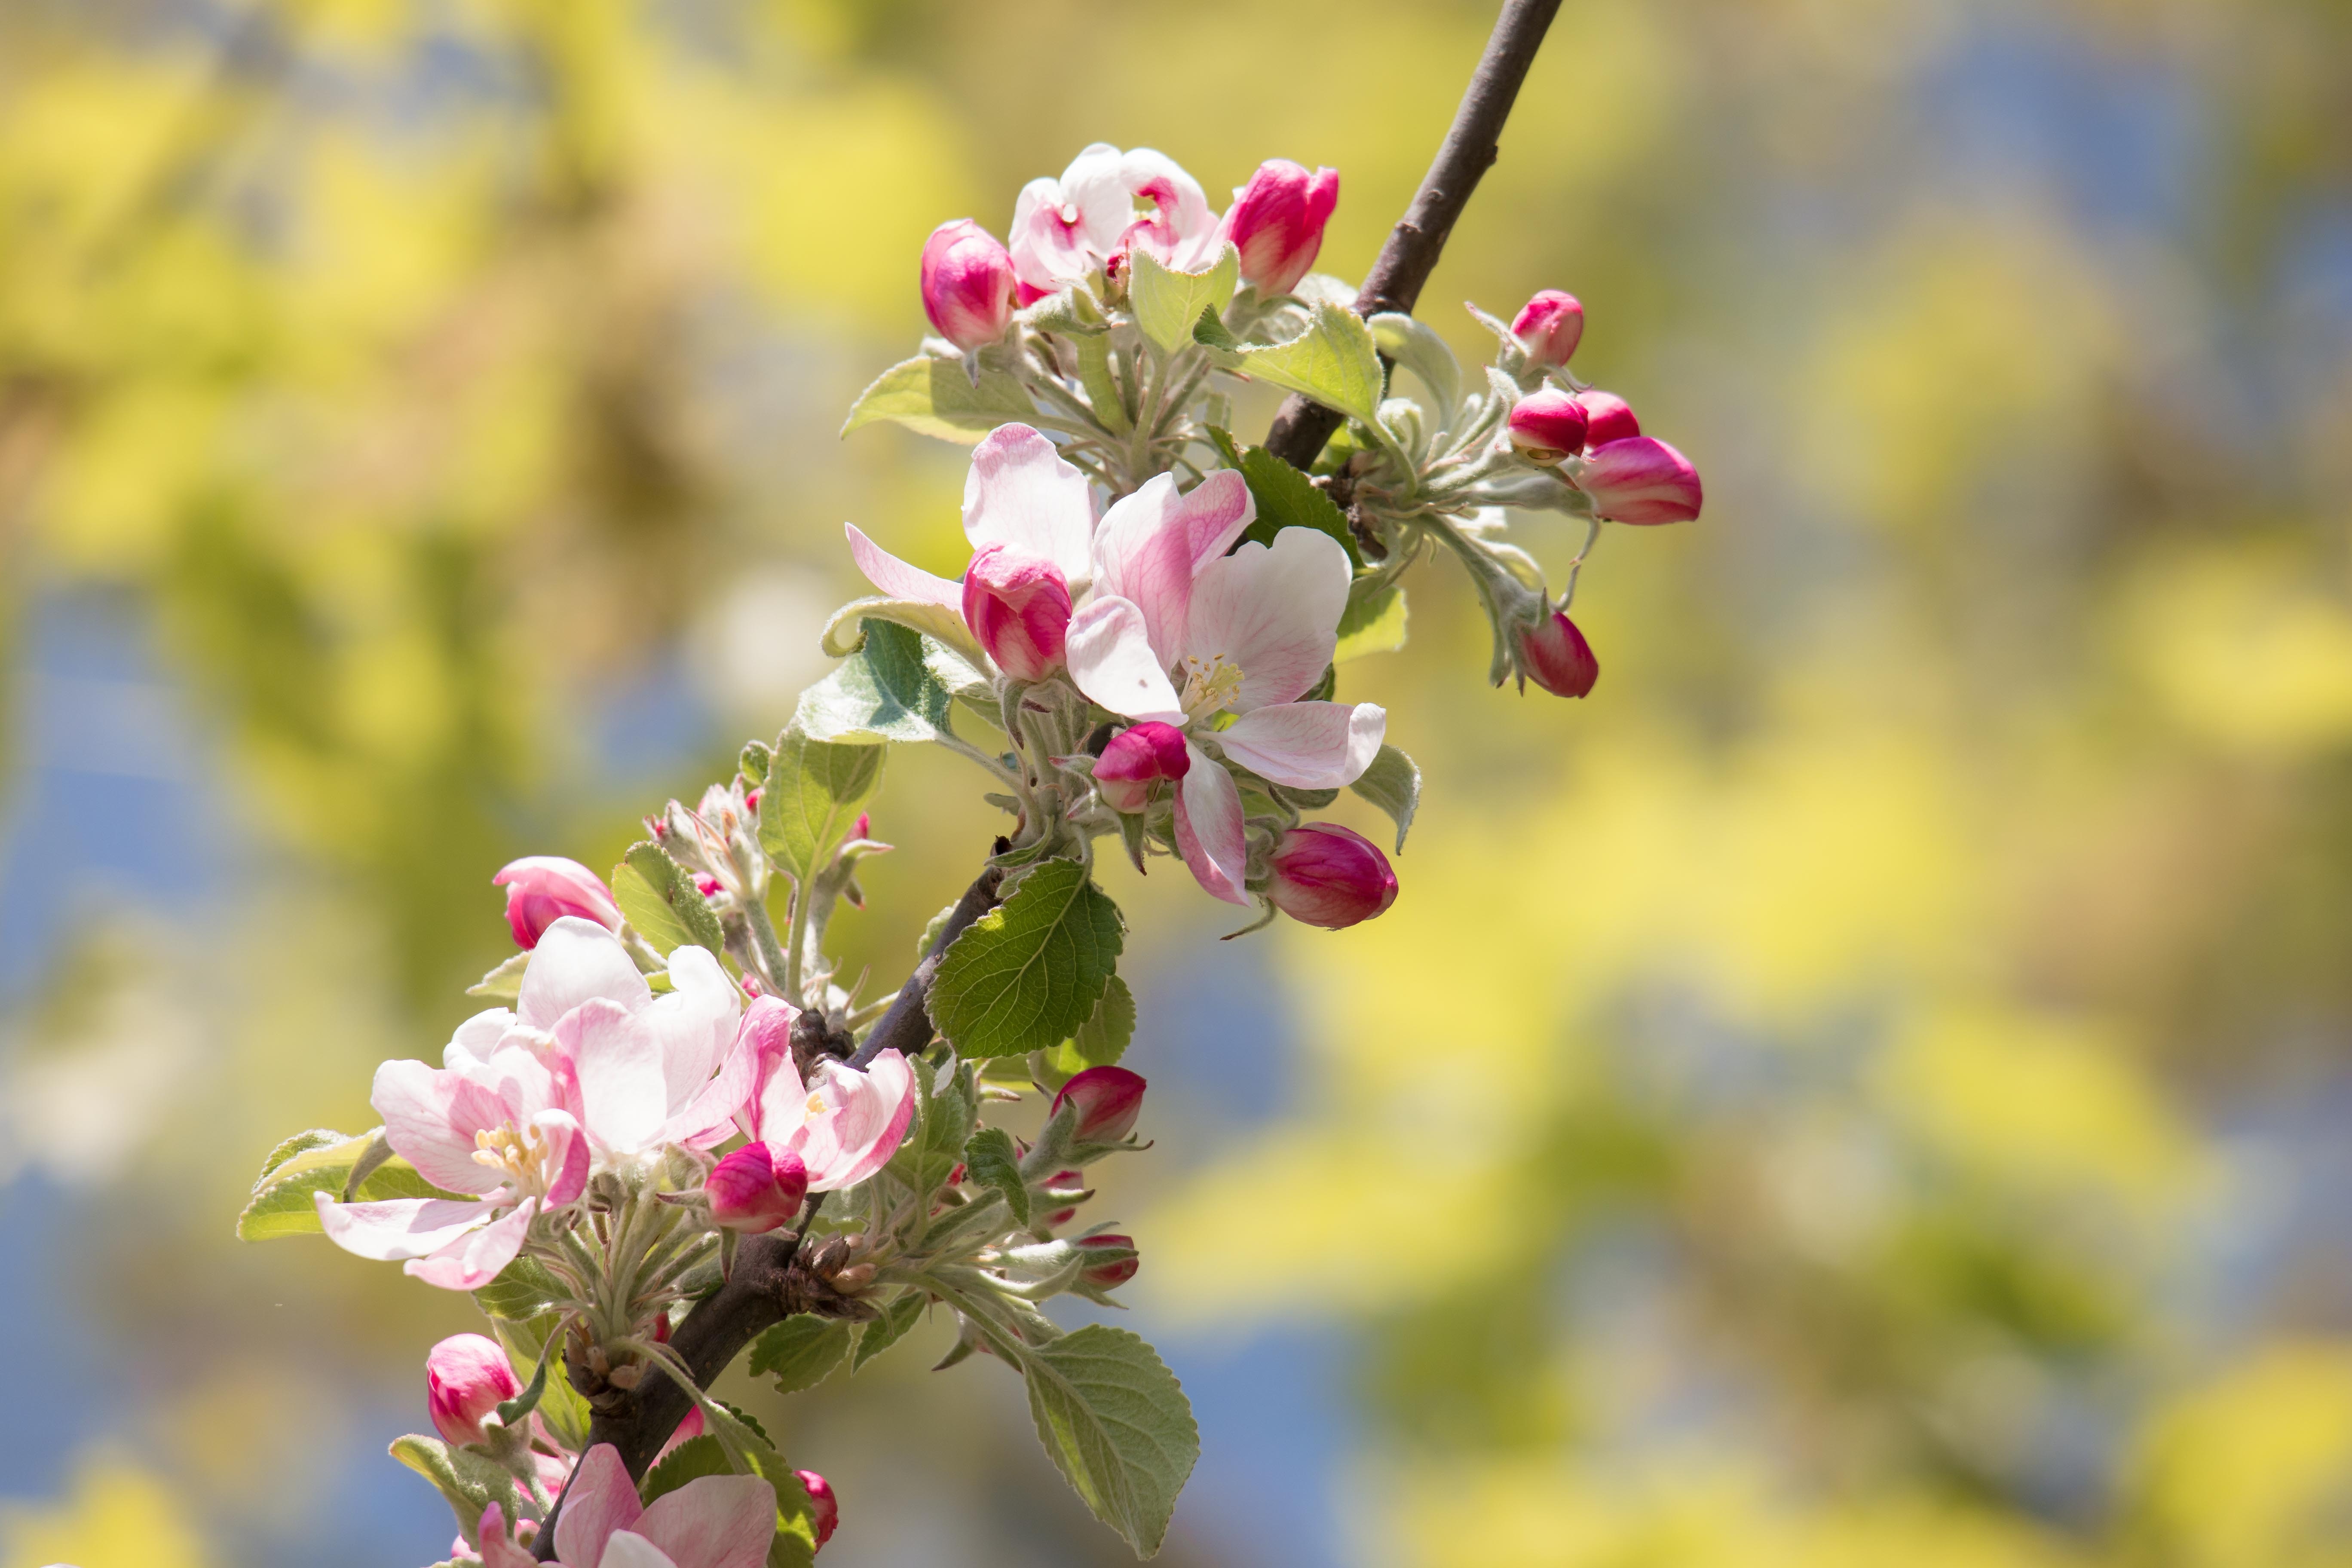
nature, branch, blossom, plant, fruit, leaf, flower, petal, bloom, food, spring, produce, botany, pink, flora, wildflower, shrub, bud, nectar, apple tree, macro photography, apple blossom, flowering plant, rose family, apple tree blossom, land plant